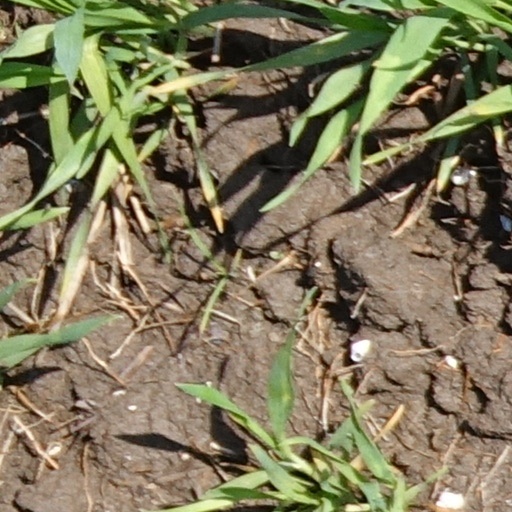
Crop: wheat